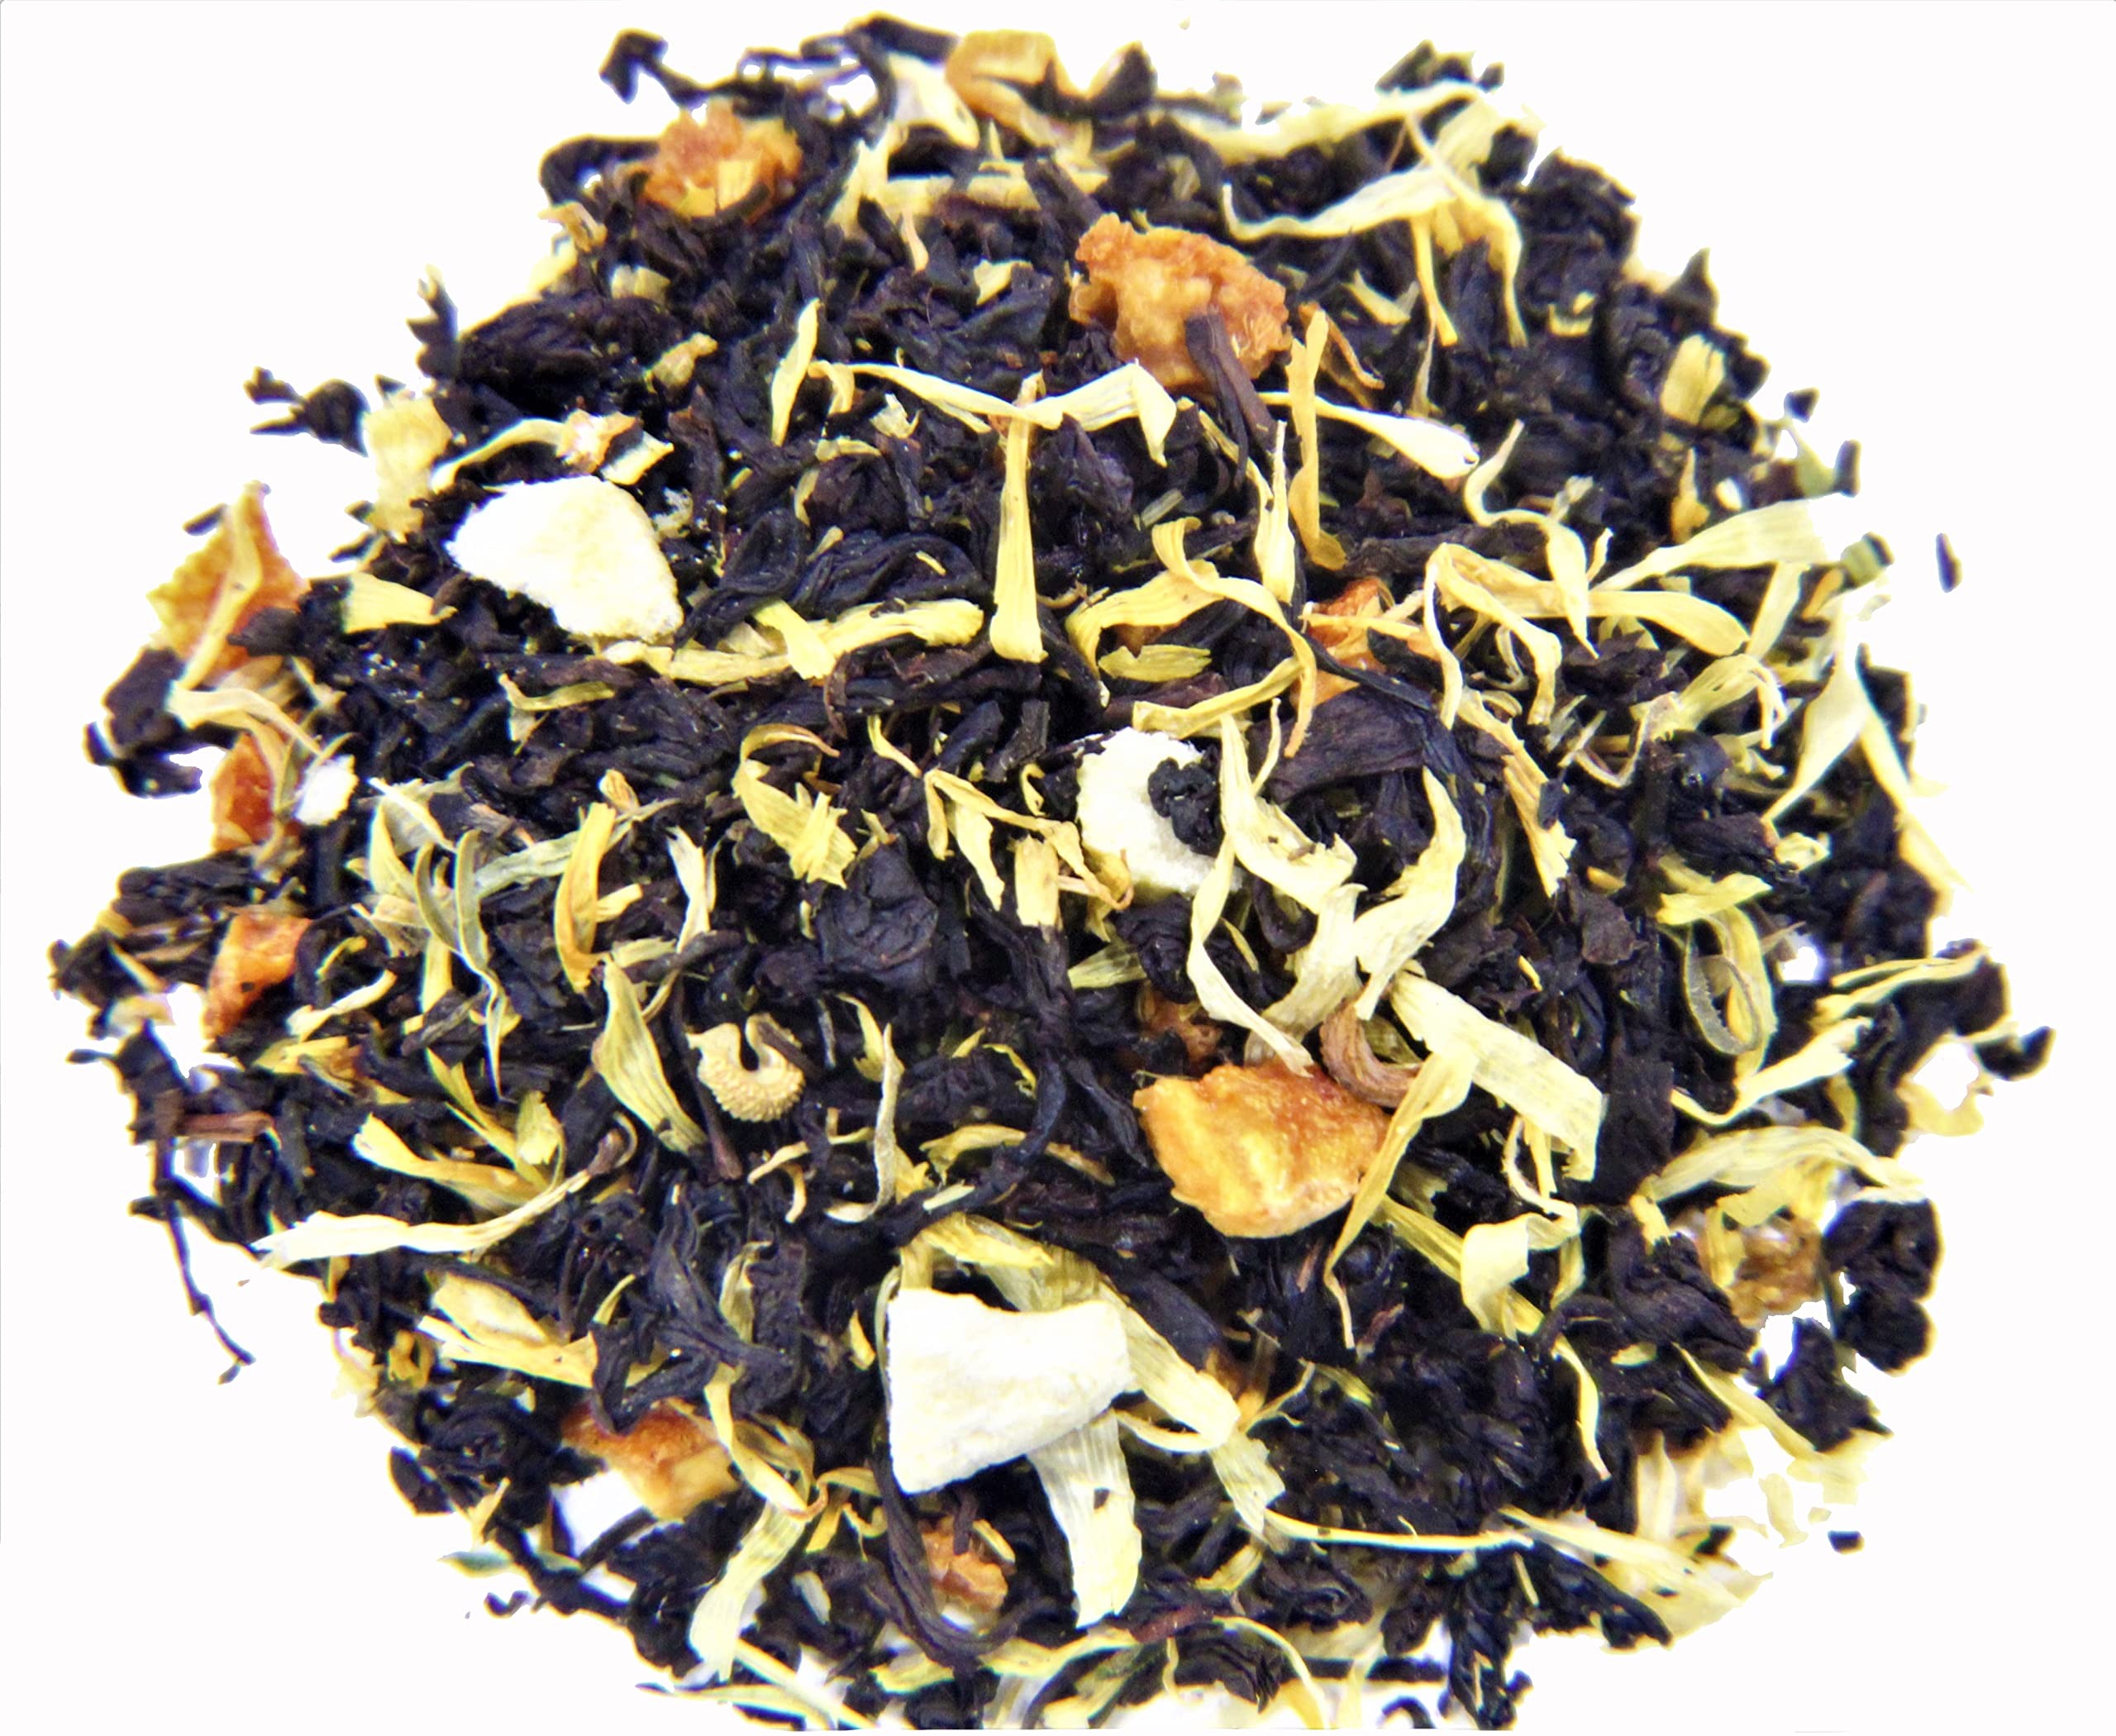
Item Name: Nelson's Tea - Peaches & Cream - Black Loose Leaf Tea - Black tea, marigold petals, and peaches (Sample)
Bullet Point 1: Bold and deep black tea with notes of bright, sweet peach and smooth cream make this brew a daily drinker.
Bullet Point 2: Ingredients: Black tea, marigold petals, orange peel, peaches, and natural flavoring
Bullet Point 3: Blended & Packaged in Indianapolis, IN USA
Product Description: Bold and deep black tea with notes of bright, sweet peach and smooth cream make this brew a daily drinker. Ingredients: Black tea, marigold petals, peaches, and natural flavoring Brewing Instructions: 1-2 teaspoons of tea/8 oz. of water at 195 degrees Fahrenheit, allowing 2:45 minutes to steep for full flavor and benefits. For iced tea simply double the amount of tea used during brewing and steep with the same amount and temperature of hot water, and when finished, simply pour over a cup of ice.
Value: 0.3
Unit: Ounce

Price: 8.99